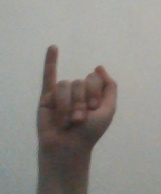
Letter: meem